Experimental evolution

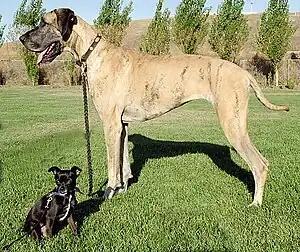
This Chihuahua mix and Great Dane show the wide range of dog breed sizes created using artificial selection.

Unwittingly, humans have carried out evolution experiments for as long as they have been domesticating plants and animals. Selective breeding of plants and animals has led to varieties that differ dramatically from their original wild-type ancestors. Examples are the cabbage varieties, maize, or the large number of different dog breeds. The power of human breeding to create varieties with extreme differences from a single species was already recognized by Charles Darwin. In fact, he started out his book "The Origin of Species" with a chapter on variation in domestic animals. In this chapter, Darwin discussed in particular the pigeon.